Hélène Joy

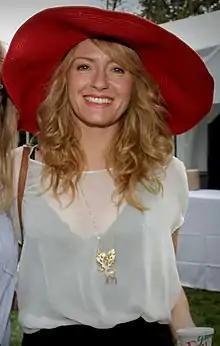
Joy in 2012

Hélène Joy (born October 21, 1978) is an Australian-Canadian actress, who is best known for her work in television series "Durham County" and "Murdoch Mysteries".